ISO 2848

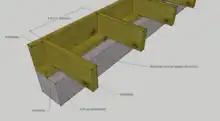
Cross section of a wooden joist layer, where "6 M" (or "6 modules") indicates a distance of 600 mm" (from center to center).

ISO 2848 is based on multiples of 300 mm and 600 mm. As dimensions increase, preference is given to lengths which are multiples of 3, 6, 12, 15, 30 and 60 basic modules. For smaller dimensions, the submodular increments M and M are preferred.